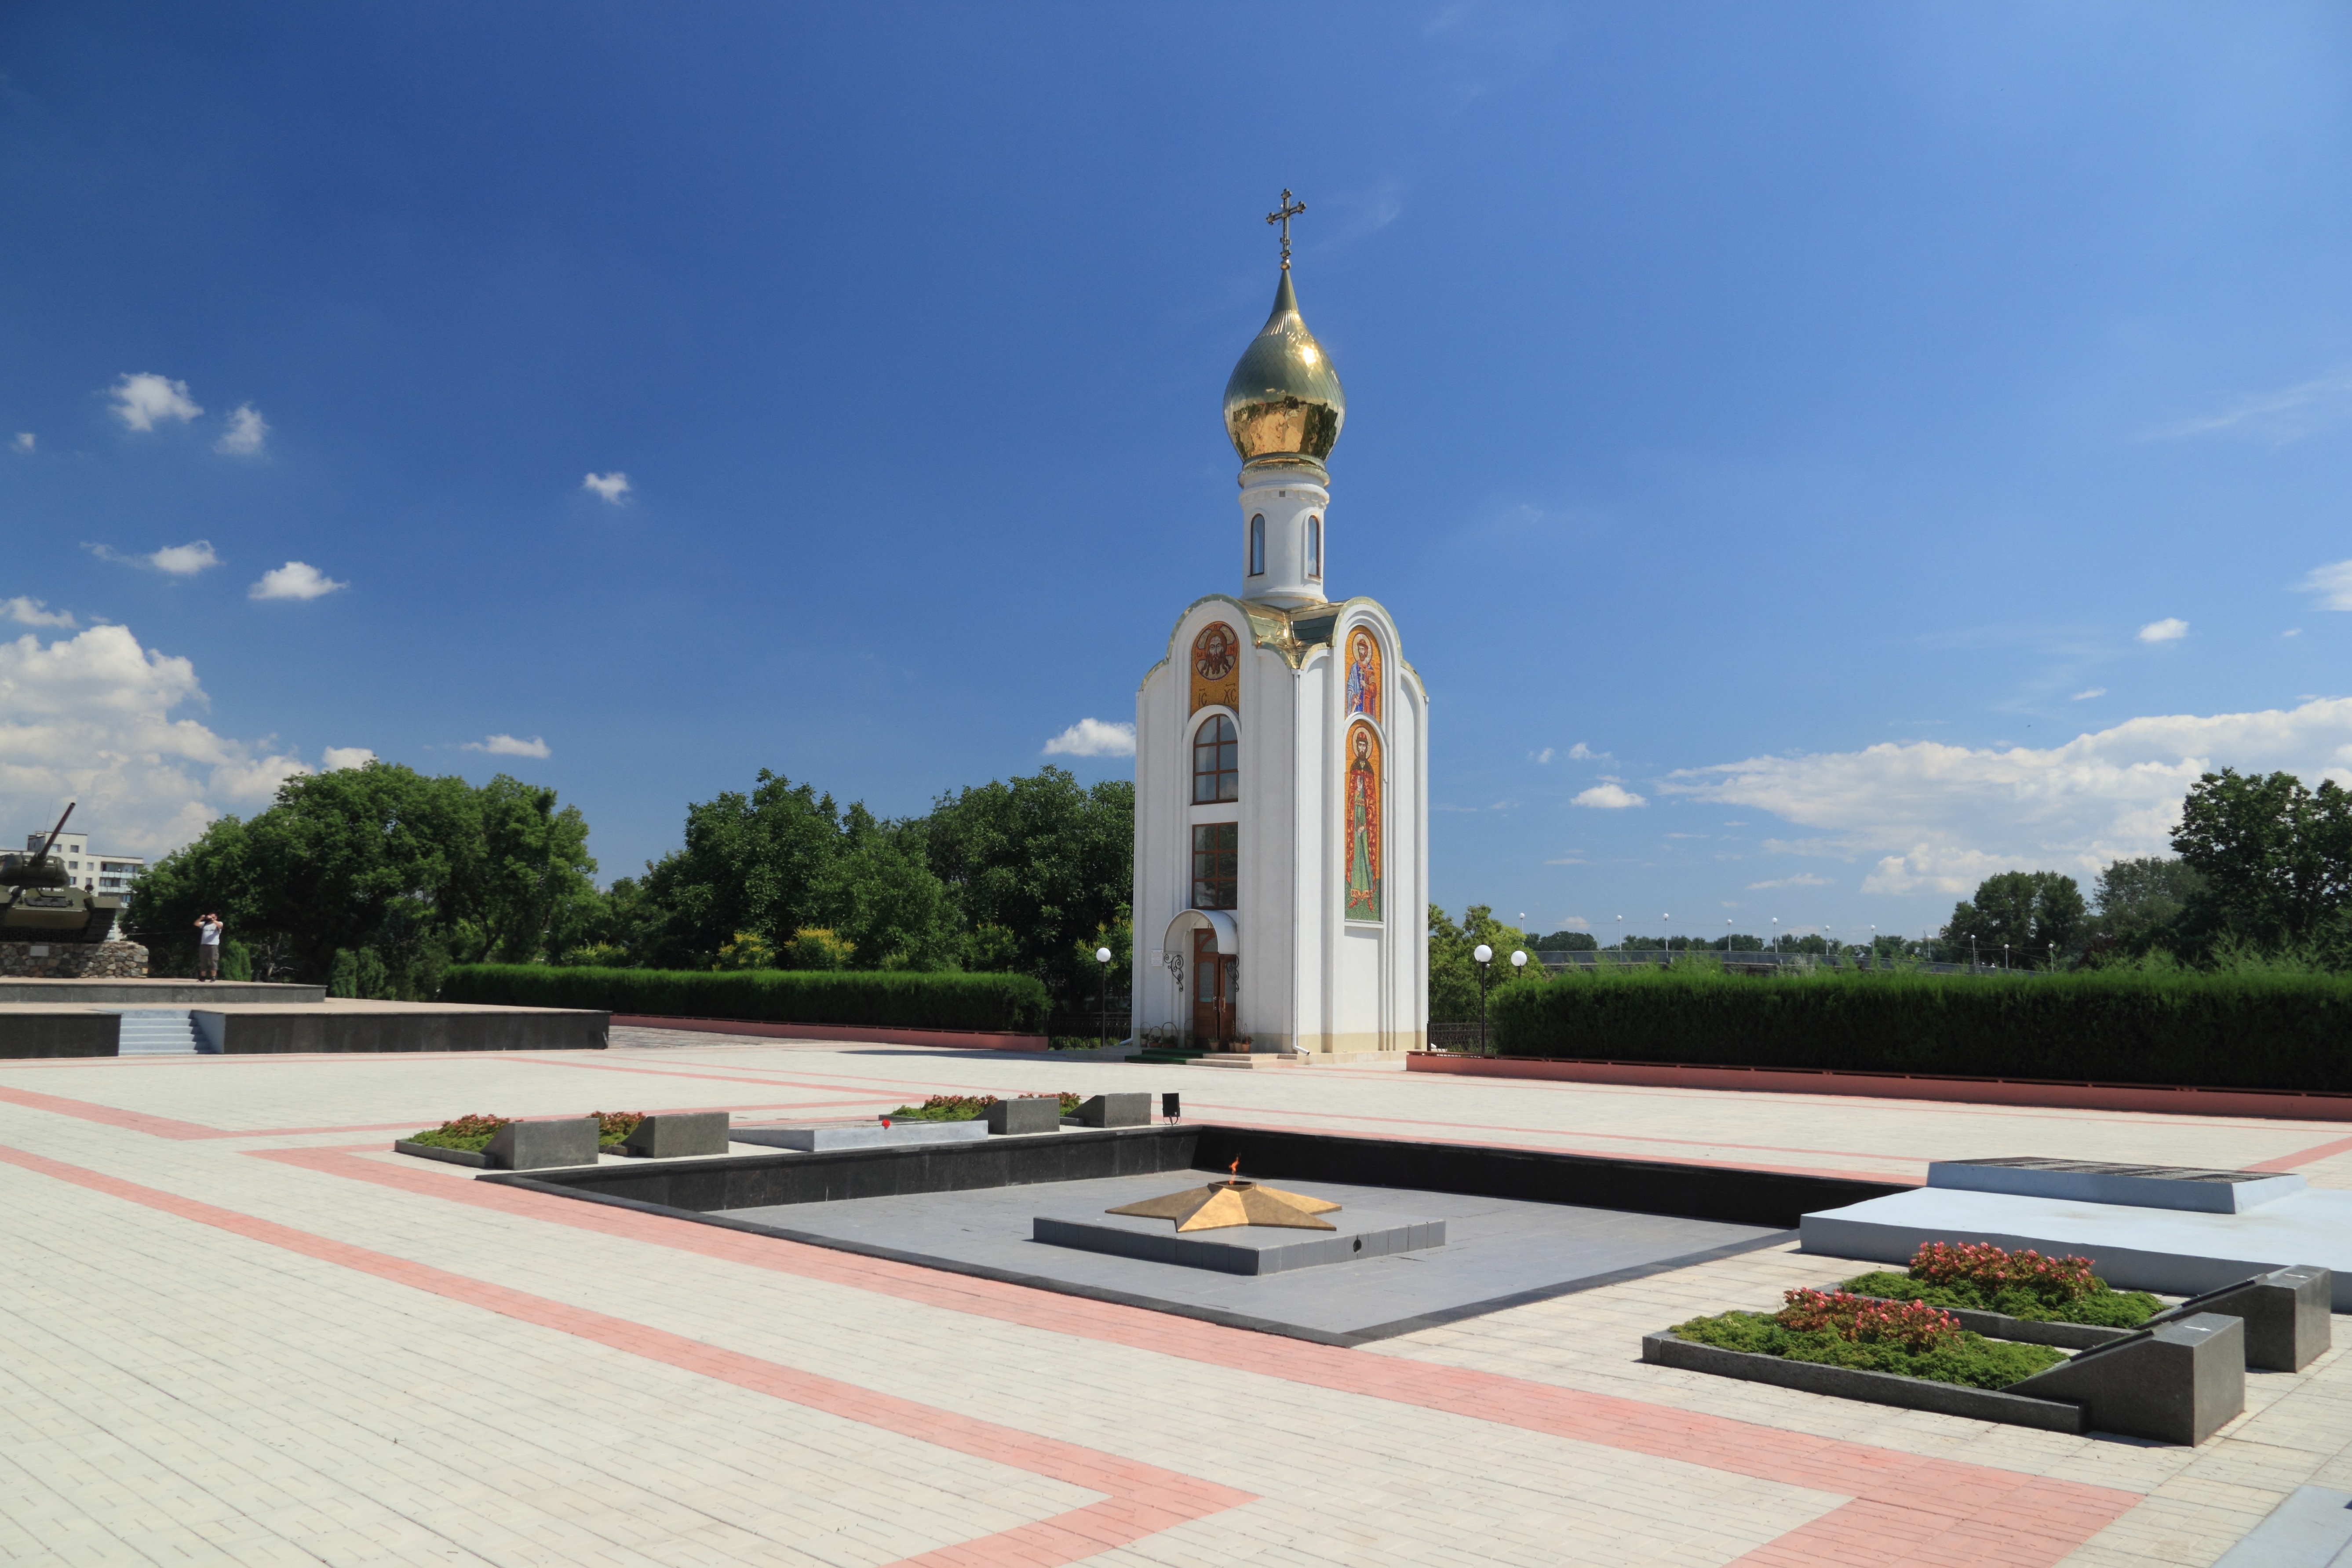
sky, monument, tower, landmark, memorial, cool image, estate, cool photo, moldova, transnistria, tiraspol